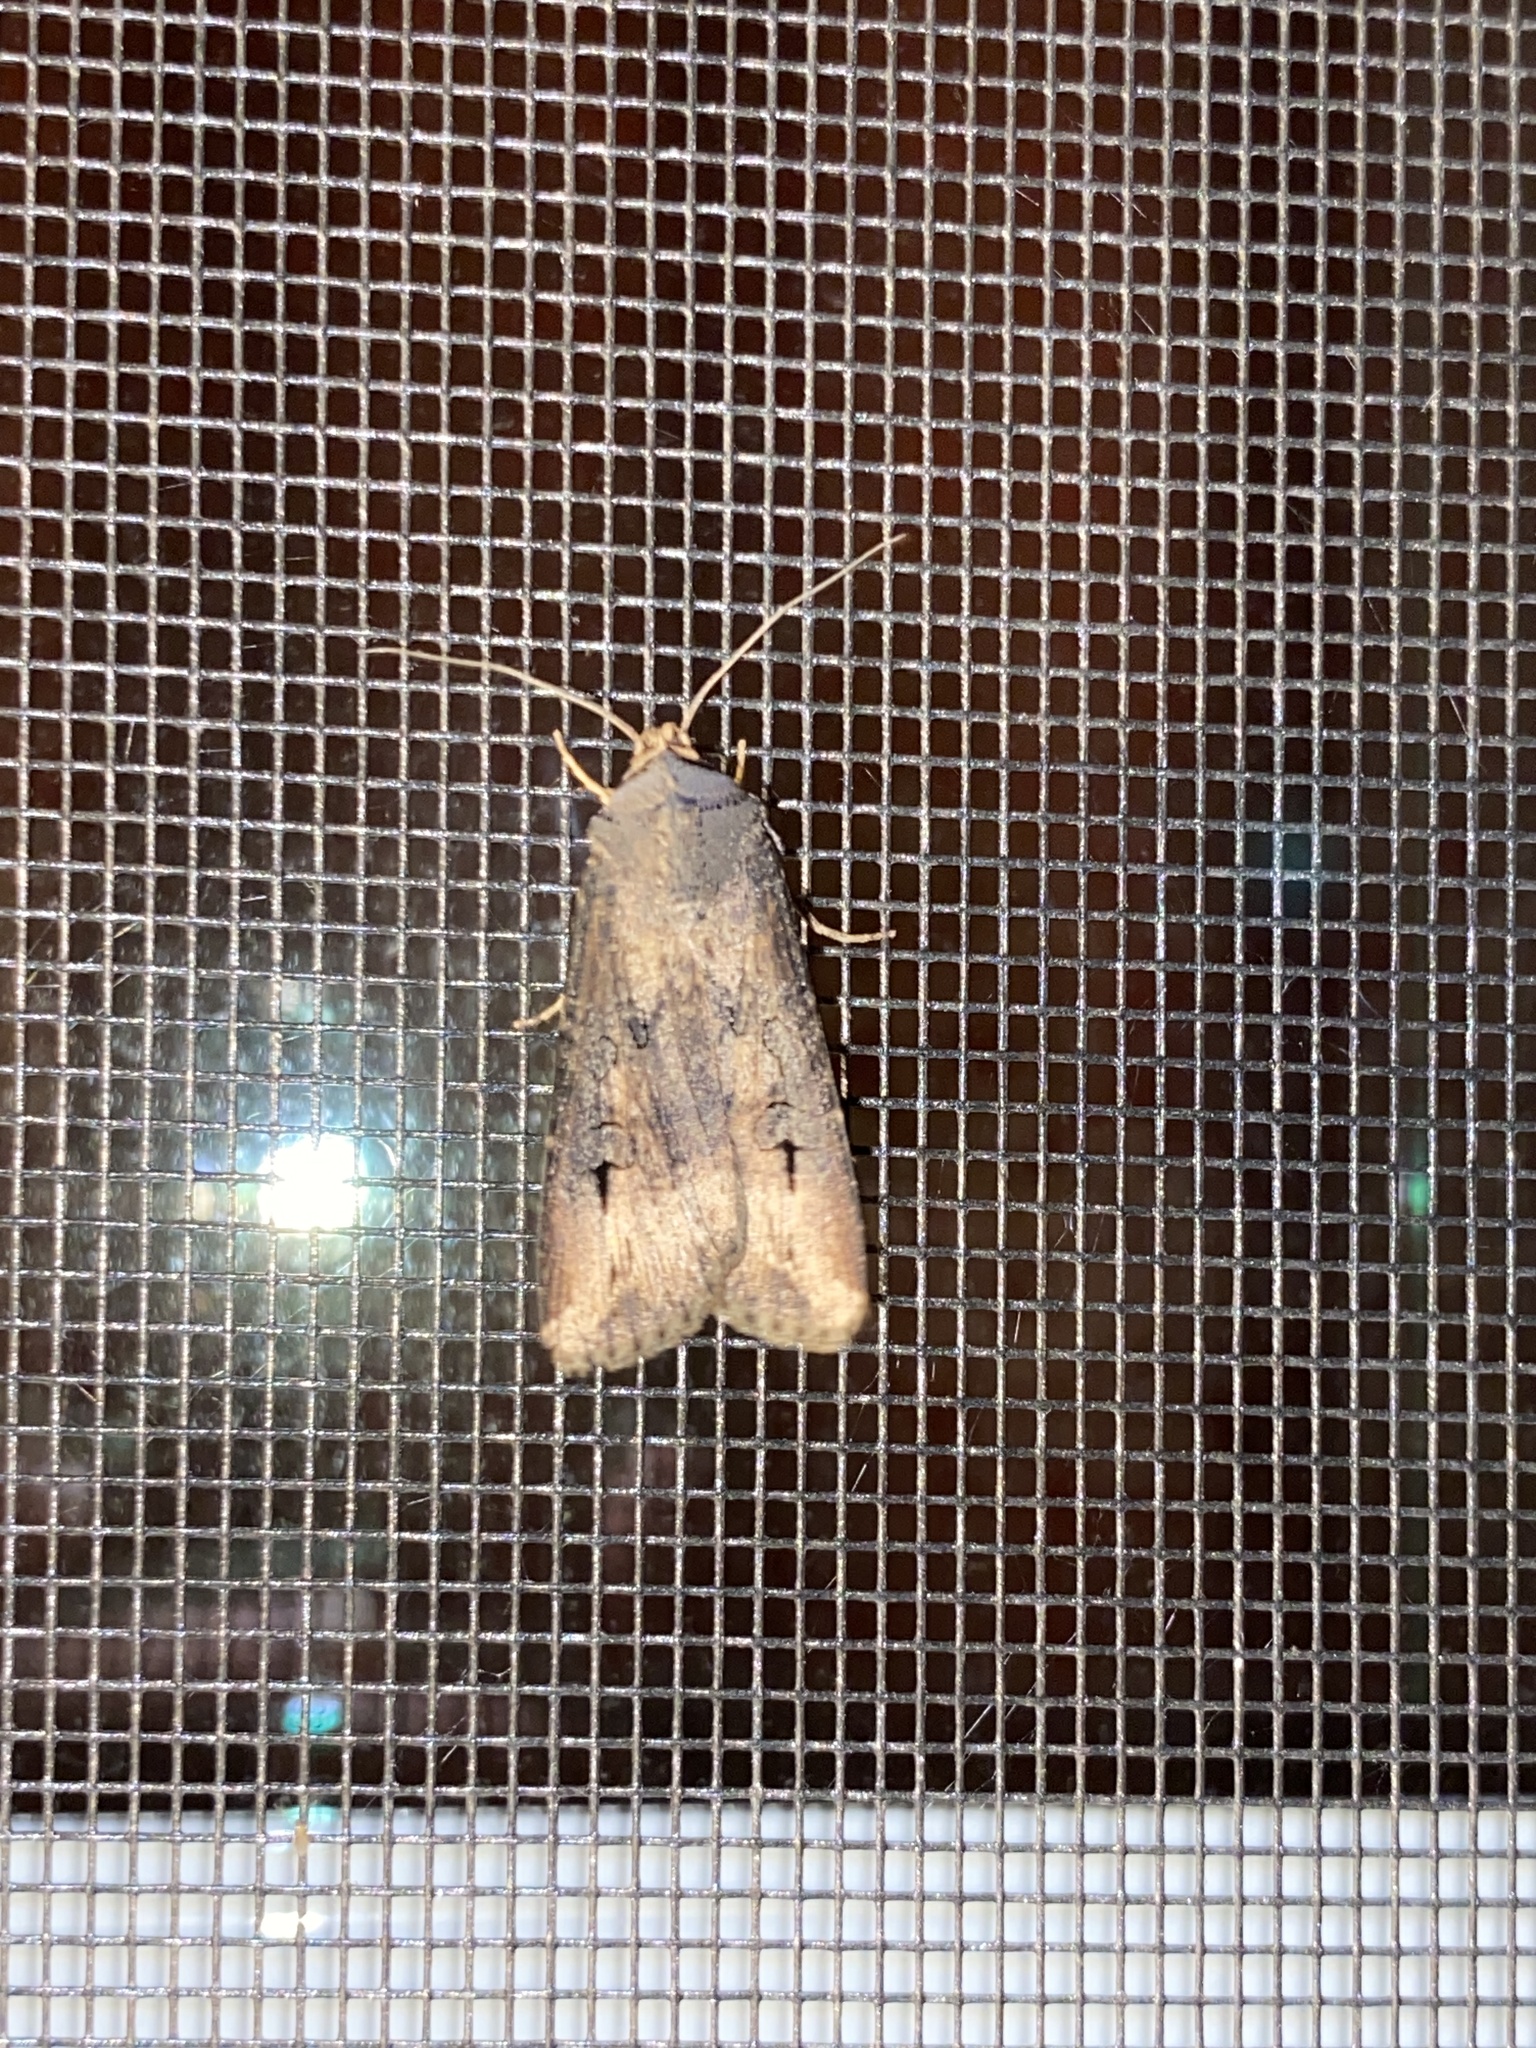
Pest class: cutworms